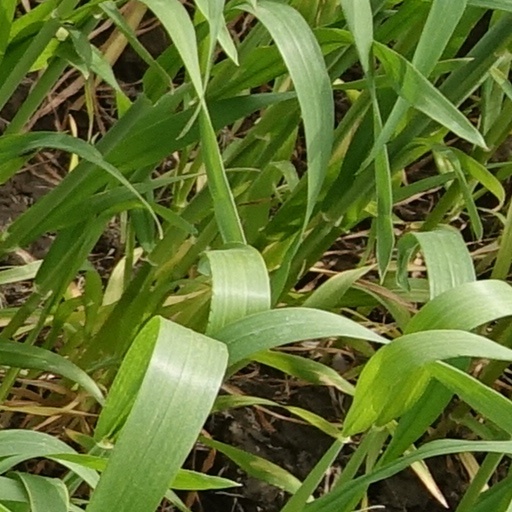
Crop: wheat